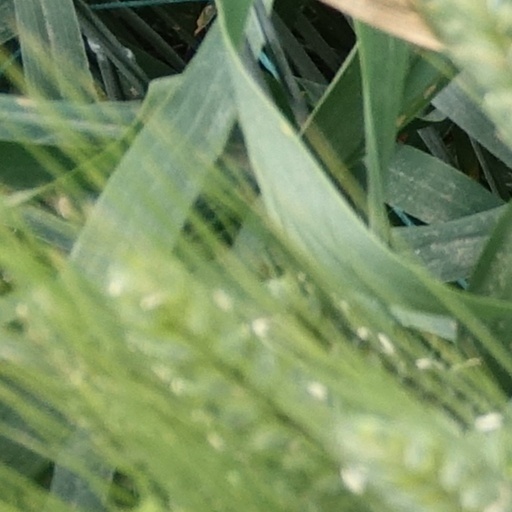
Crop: wheat